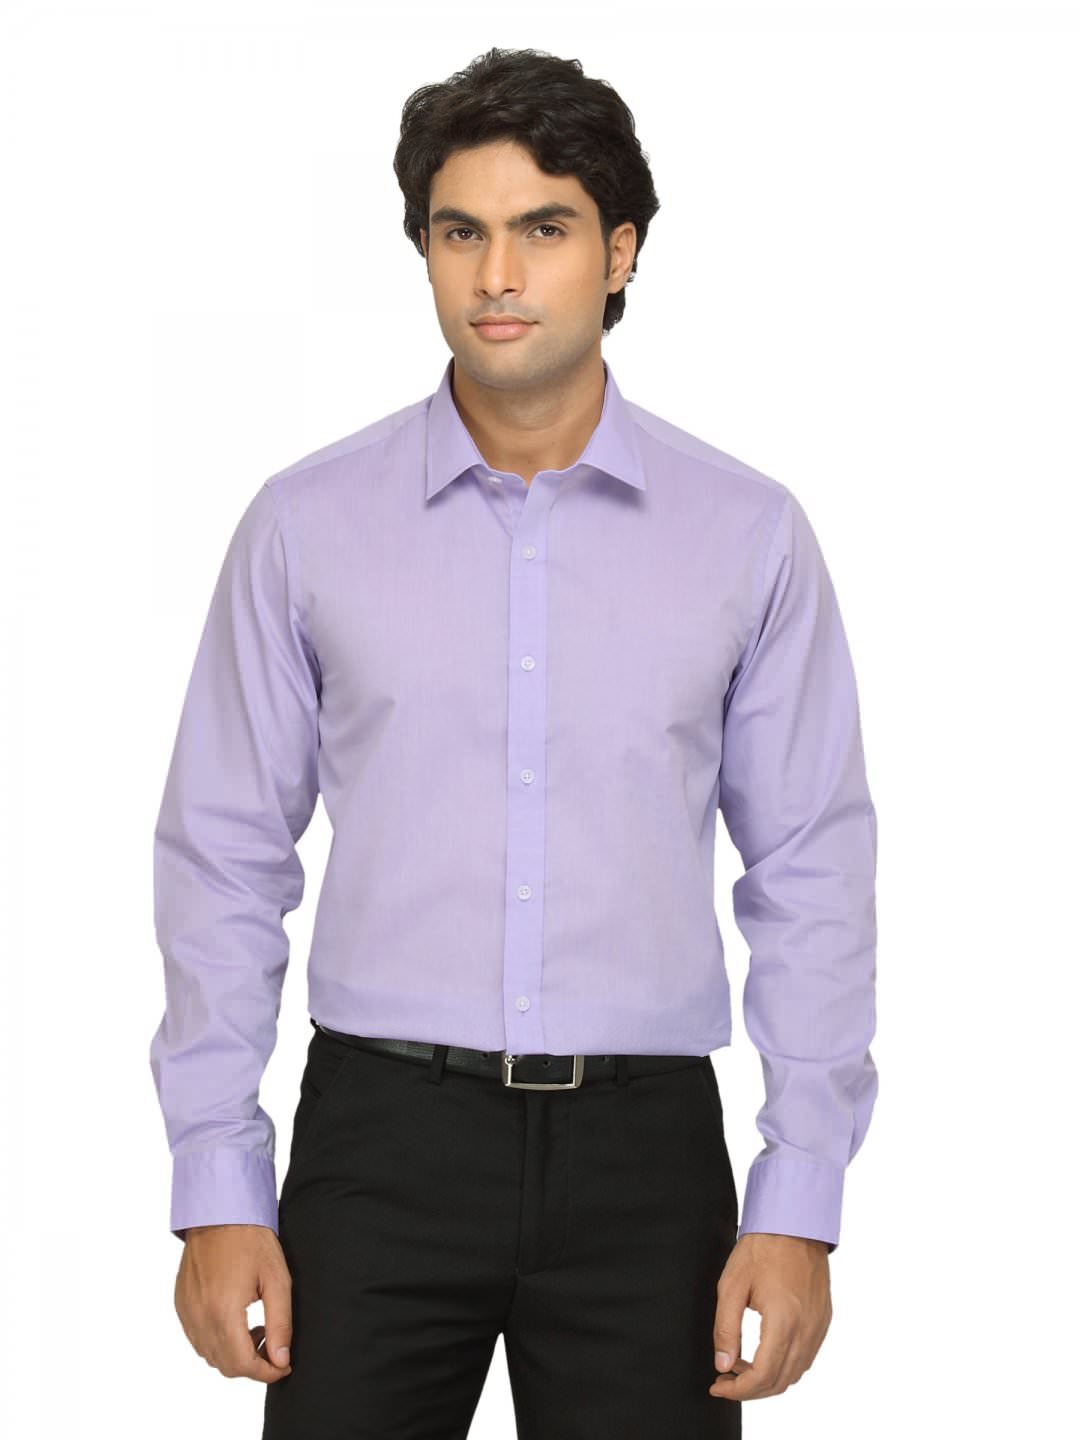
Arrow New York Men Lavender Slim Fit Shirt
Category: Apparel / Topwear / Shirts
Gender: Men
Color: Lavender
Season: Summer 2012
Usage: Formal